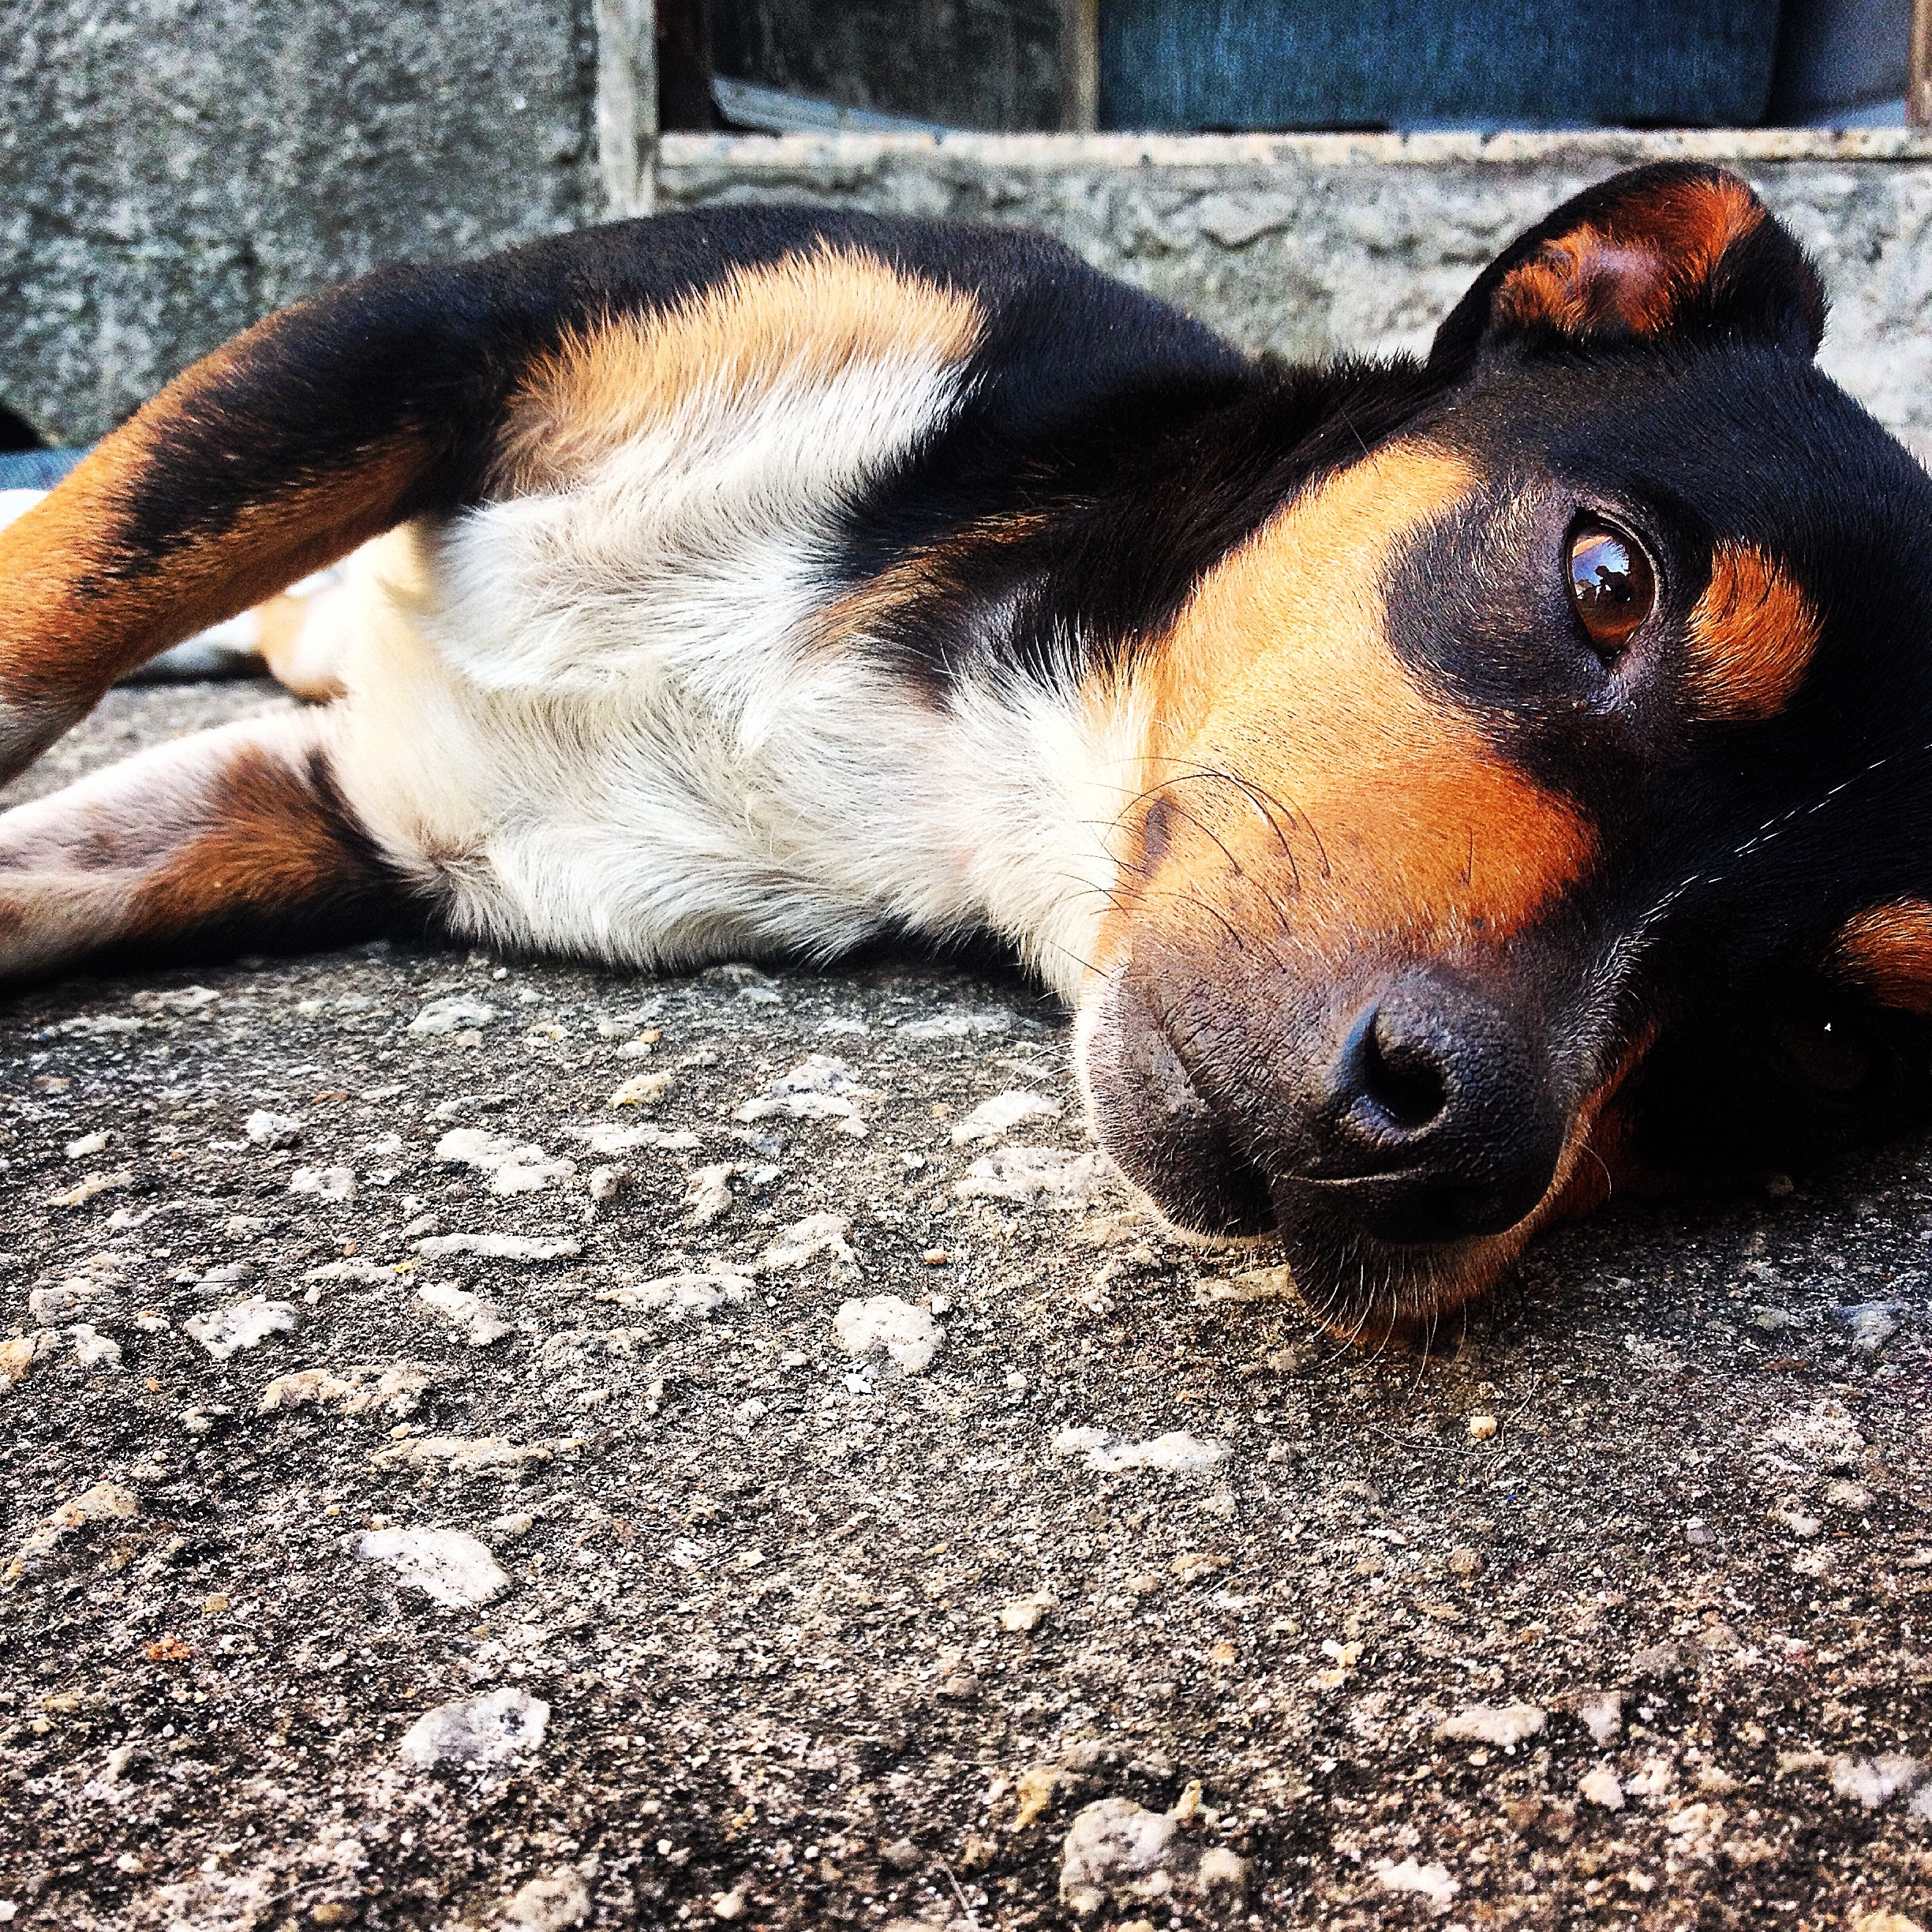
puppy, dog, mammal, vertebrate, dog like mammal